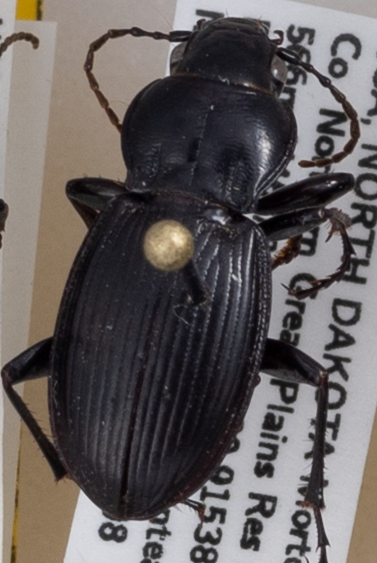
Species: Cyclotrachelus torvus
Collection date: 2018-05-08
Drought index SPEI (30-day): -0.264
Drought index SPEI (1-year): -0.492
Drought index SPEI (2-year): -0.24